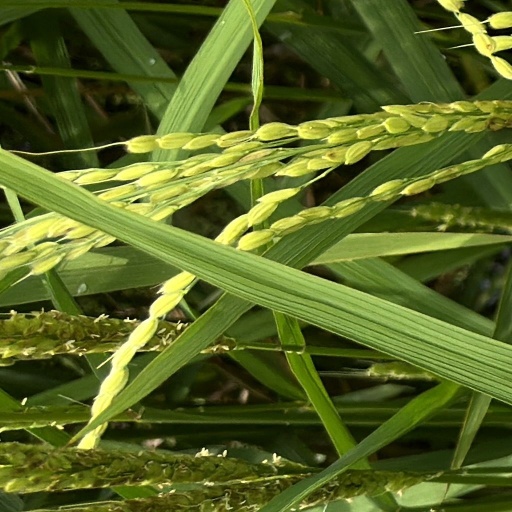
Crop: rice